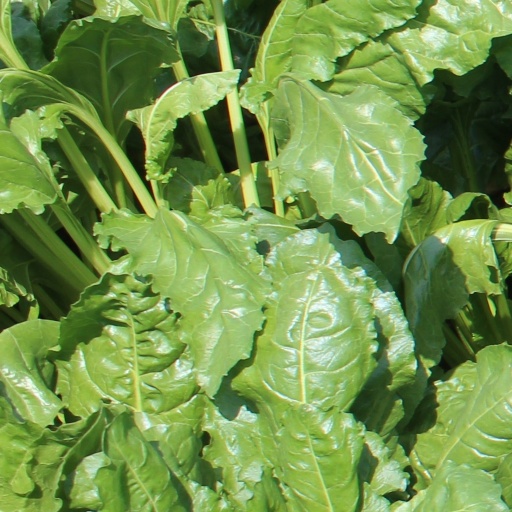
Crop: sugar beet